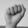
ASL letter: A